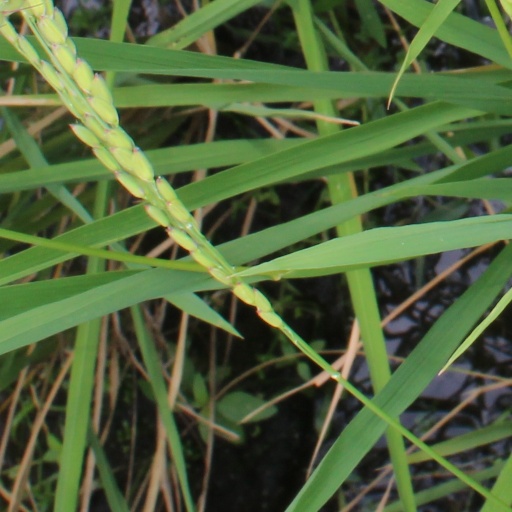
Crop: rice